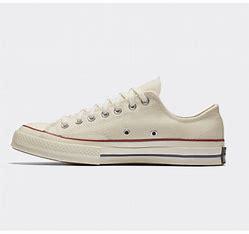
Brand: Converse
Model: Chuck Taylor All Star 70 Ox